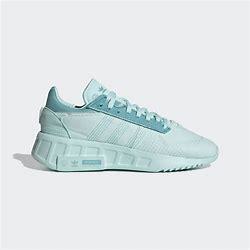
Brand: Adidas
Model: Geodiver Primeblue